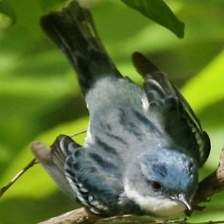
Species: CERULEAN WARBLER
Scientific name: SETOPHAGA CERULEA